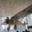
Label: airplane